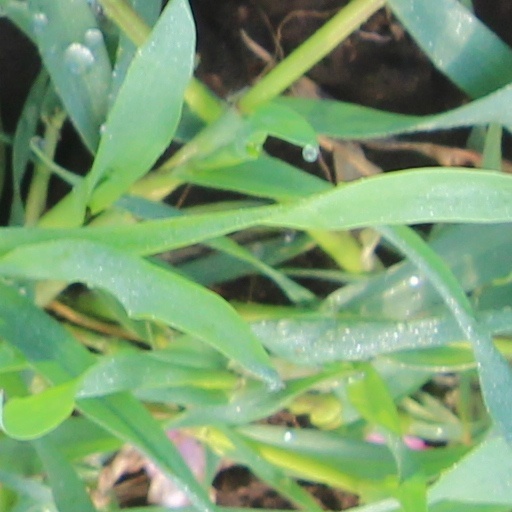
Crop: wheat